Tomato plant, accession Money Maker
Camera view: vertical (180 deg); turntable rotation: 270 degrees
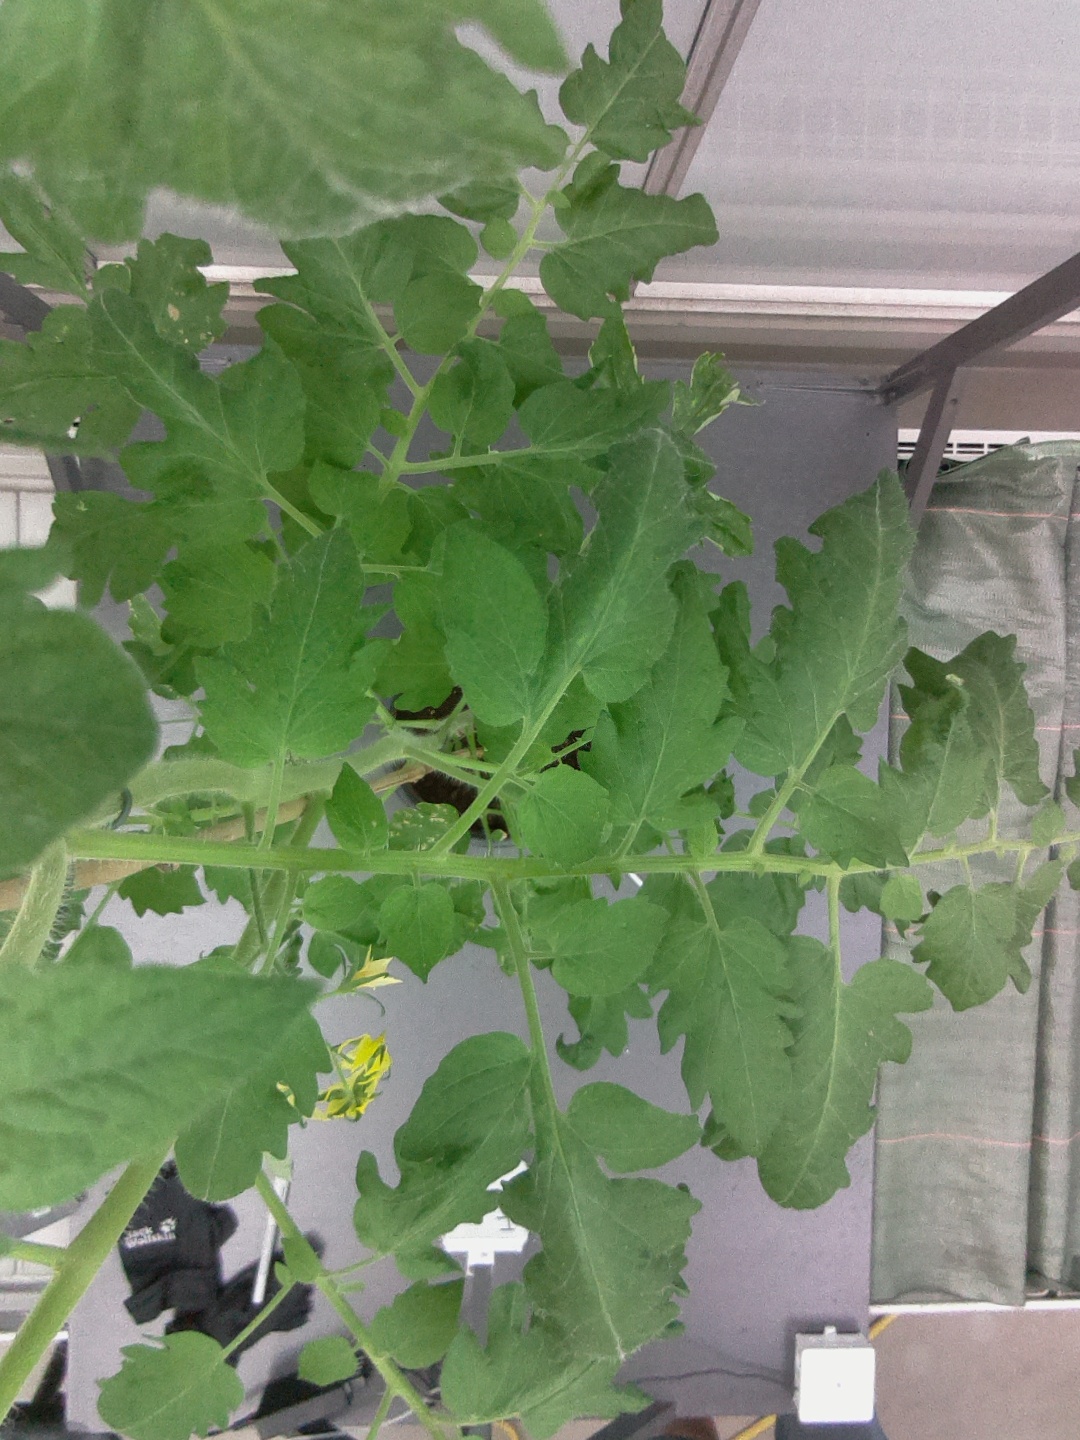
BBCH growth stage 68: Full flowering, 80%-90% of flowers open, more petals falling